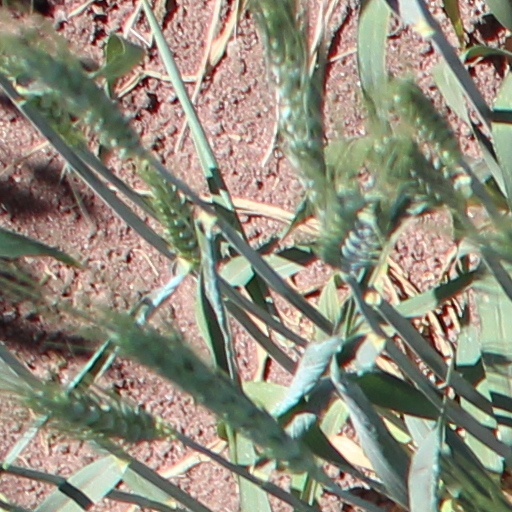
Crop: wheat